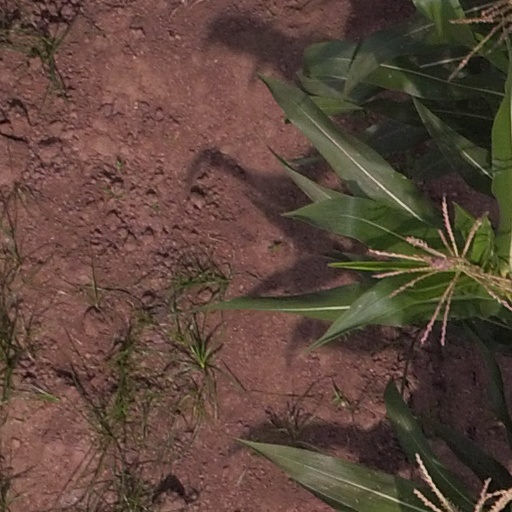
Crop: maize; corn